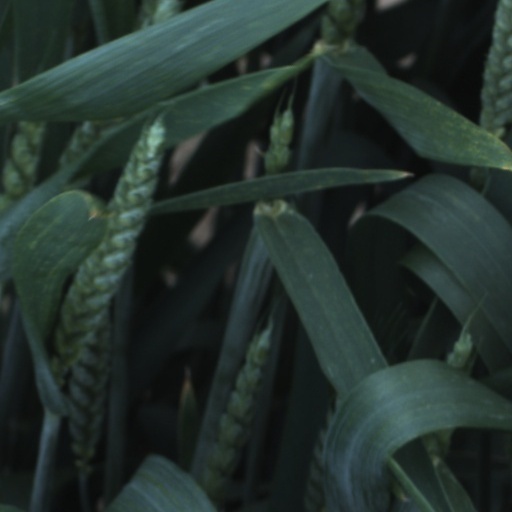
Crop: wheat